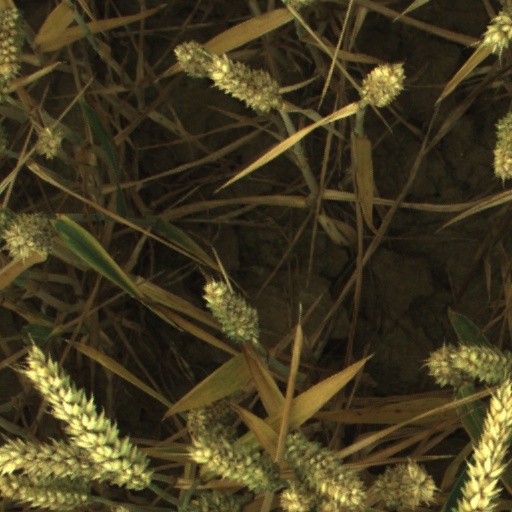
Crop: wheat